Sarah Hall (glass artist)

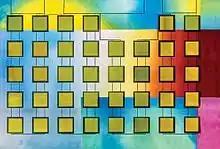

An important mentor for Hall’s work in solar power was the physicist Ursula Franklin. A project called the "Wisdom Windows" honouring Rose Wolfe and the women of Massey College was commissioned by Master of the College John Fraser as a result of this mentorship. In 2008, Hall completed a building integrated photovoltaic (BIPV) project for Grass Valley School in Camus, WA. This was followed by "Leaves of Light", at the Life Sciences Building at York University, and the "Waterglass" solar art facades at Harbourfront Centre. Hall’s most extensive solar project has been the monumental south windows entitled "Lux Gloria" at The Cathedral of the Holy Family in Saskatoon, Saskatchewan. This is one of the sunniest cities in Canada with over 2268 hours of sunlight per year, and with more than a thousand solar cells in this installation, the Cathedral provides power to the electrical grid. Although the focus was on solar integration in this period many projects were created in other techniques including glass mosaic, appliqué, screen-printing and fused glass.